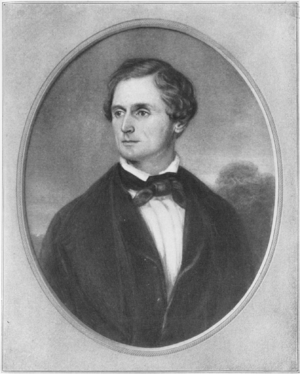
Jefferson Davis, né le 3 juin 1808 à Fairview et mort le 6 décembre 1889 à La Nouvelle-Orléans, est un officier et homme d'État américain, président des États confédérés pendant la guerre de Sécession.